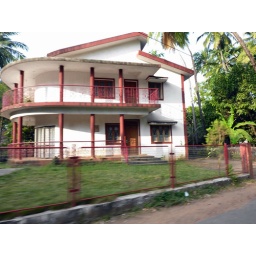
A house in the middle of the street